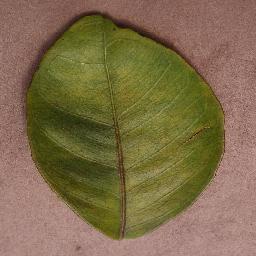
Label: Orange___Haunglongbing_(Citrus_greening)